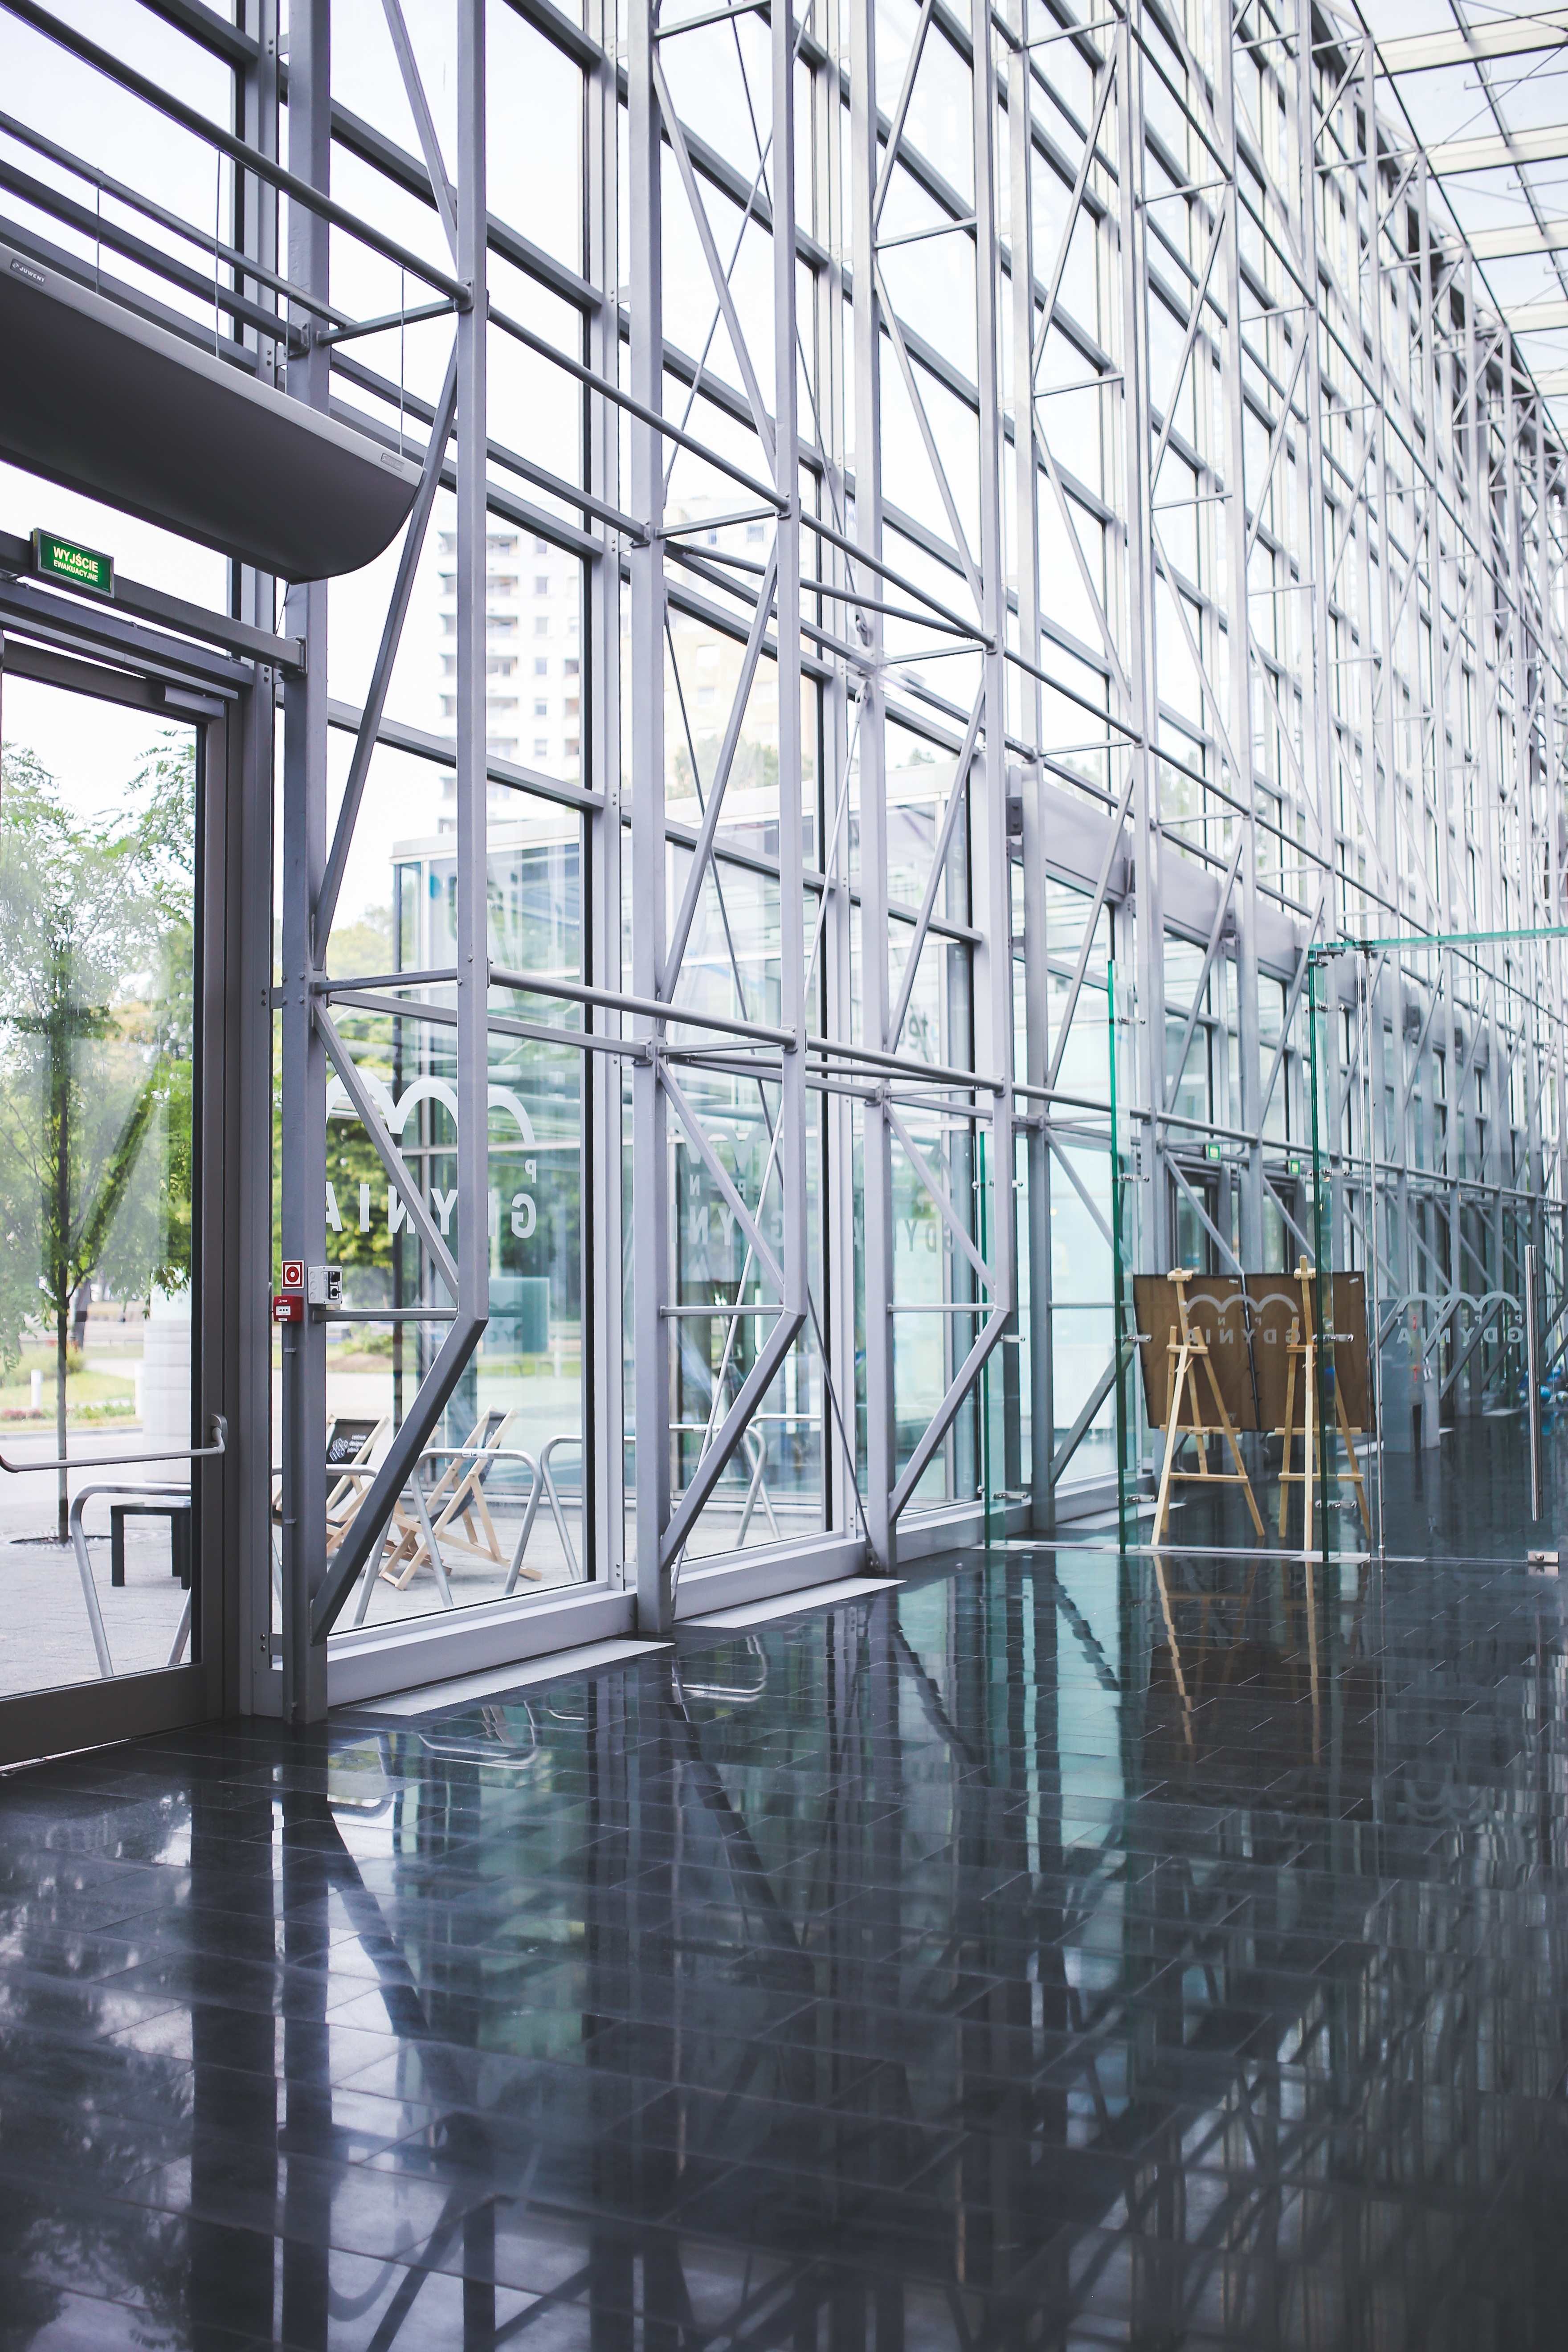
architecture, glass, building, construction, facade, modern, greenhouse, windows, exhibition, daylighting, outdoor structure